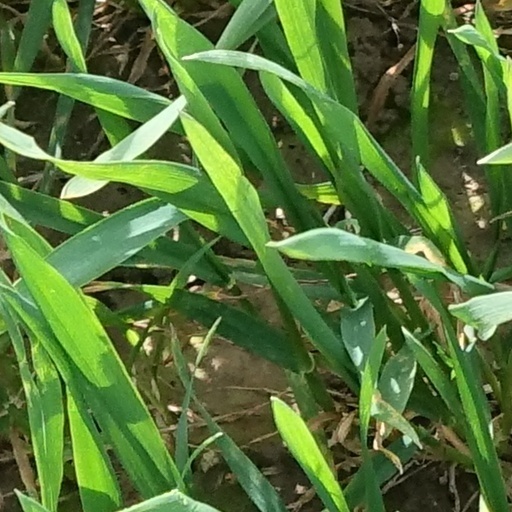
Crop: wheat